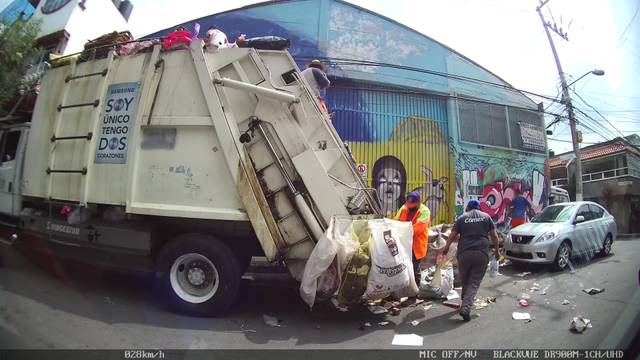
Region: Mexico
Coordinates: 19.332, -99.161